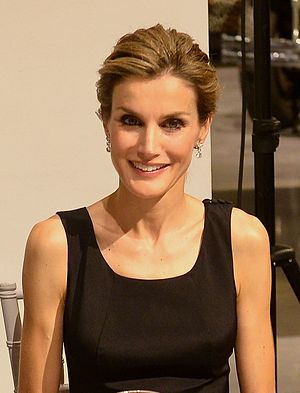
Letizia af Spanien
Dronning Letizia af Spanien er hustru til Felipe 6. af Spanien, Spaniens konge siden 19. juni 2014.